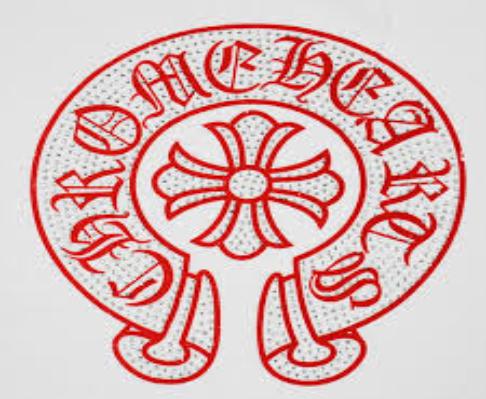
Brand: Chrome Hearts
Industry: Clothes